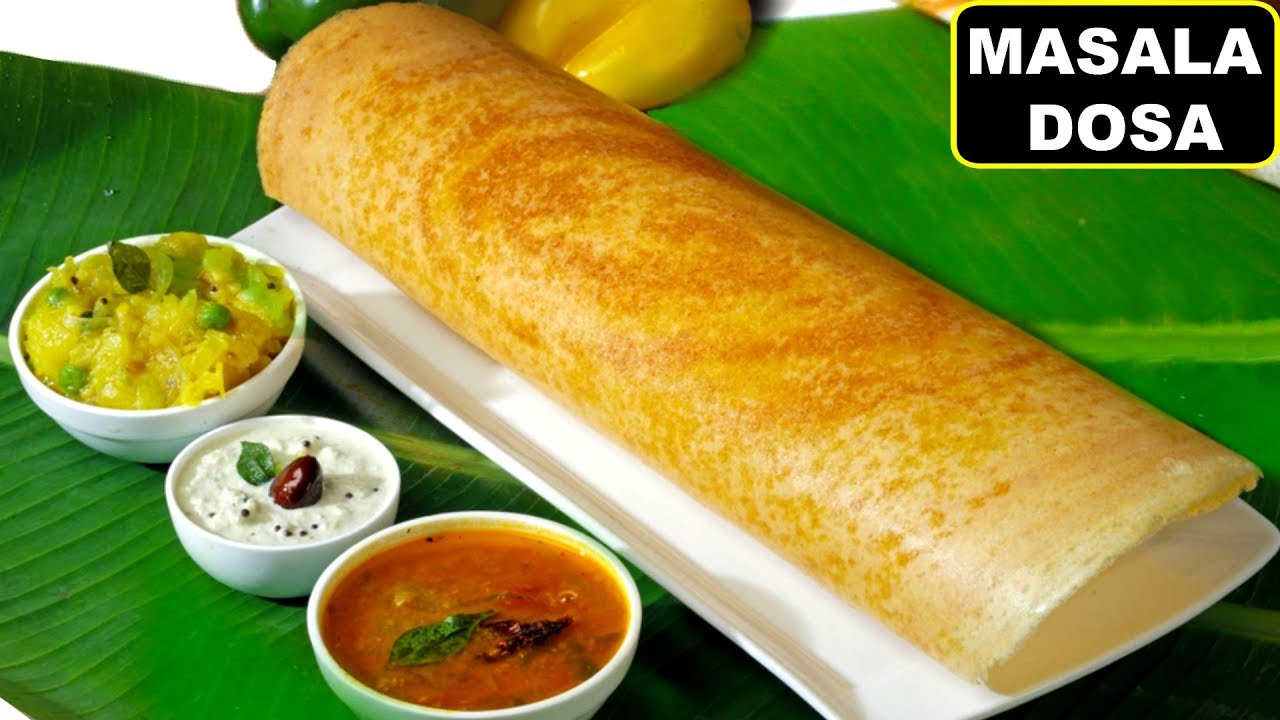
Dish: masala_dosa